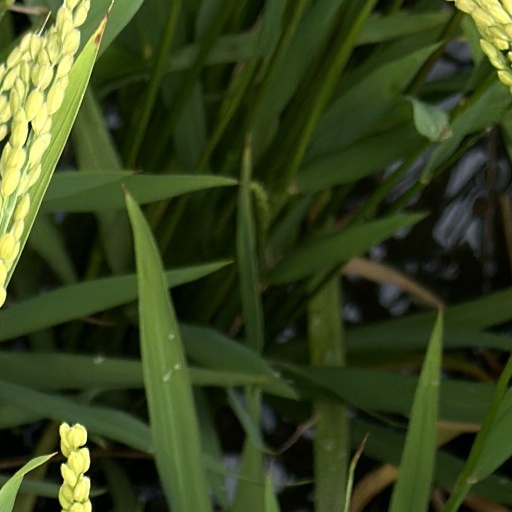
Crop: rice